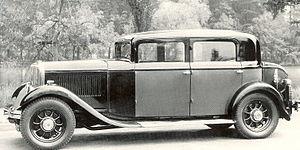
"La Panhard CS est une voiture de luxe, le plus souvent carrossée en berline quatre portes, introduite par Panhard & Levassor à la fin 1929, pour l'année de modèle 1930. Elle fut présentée comme un petit modèle de la DS 8 cylindres. La publicité de l'époque indique que le ""S"" dans le nom signifiait ""surbaissée""